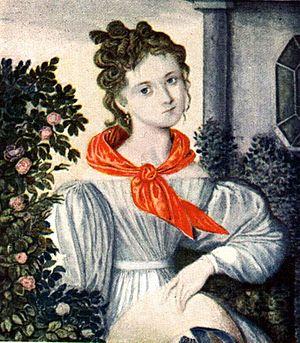
Camilla Collett, née Camilla Wergeland à Kristiansand le 23 janvier 1813 et morte à Christiania le 7 mars 1895 est une romancière féministe norvégienne.